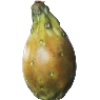
Label: Cactus fruit 1